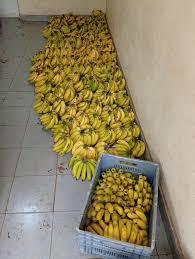
Hizi ni ndizi zenye zimewekwa juu ya meza, zimetolewa kwa mti na kuna zingine zimeekwa ndani ya [cs]boksi[cs].